Guadalajara

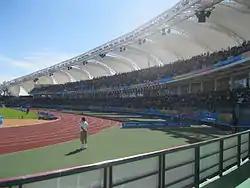
Estadio Charros, built for the 2011 Pan American Games

Mariachi music is strongly associated with Guadalajara both in Mexico and abroad even though the musical style originated in the nearby town of Cocula, Jalisco. The connection between the city and mariachi began in 1907 when an eight-piece mariachi band and four dancers from the city performed on stage at the president's residence for both Porfirio Díaz and the Secretary of State of the United States. This made the music a symbol of west Mexico, and after the migration of many people from the Guadalajara area to Mexico City (mostly settling near Plaza Garibaldi), it then became a symbol of Mexican identity as well.